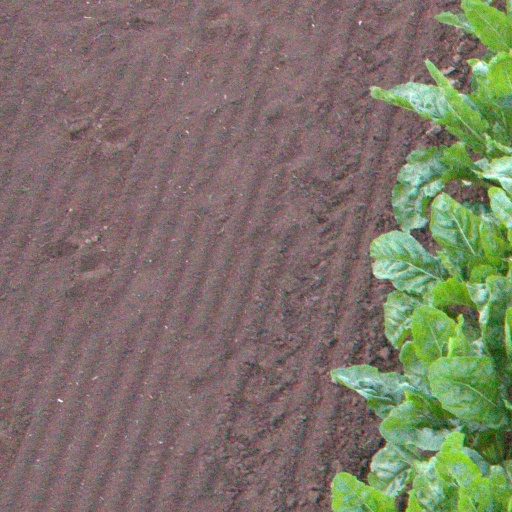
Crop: sugar beet